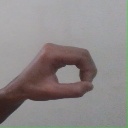
अक्षर: औ